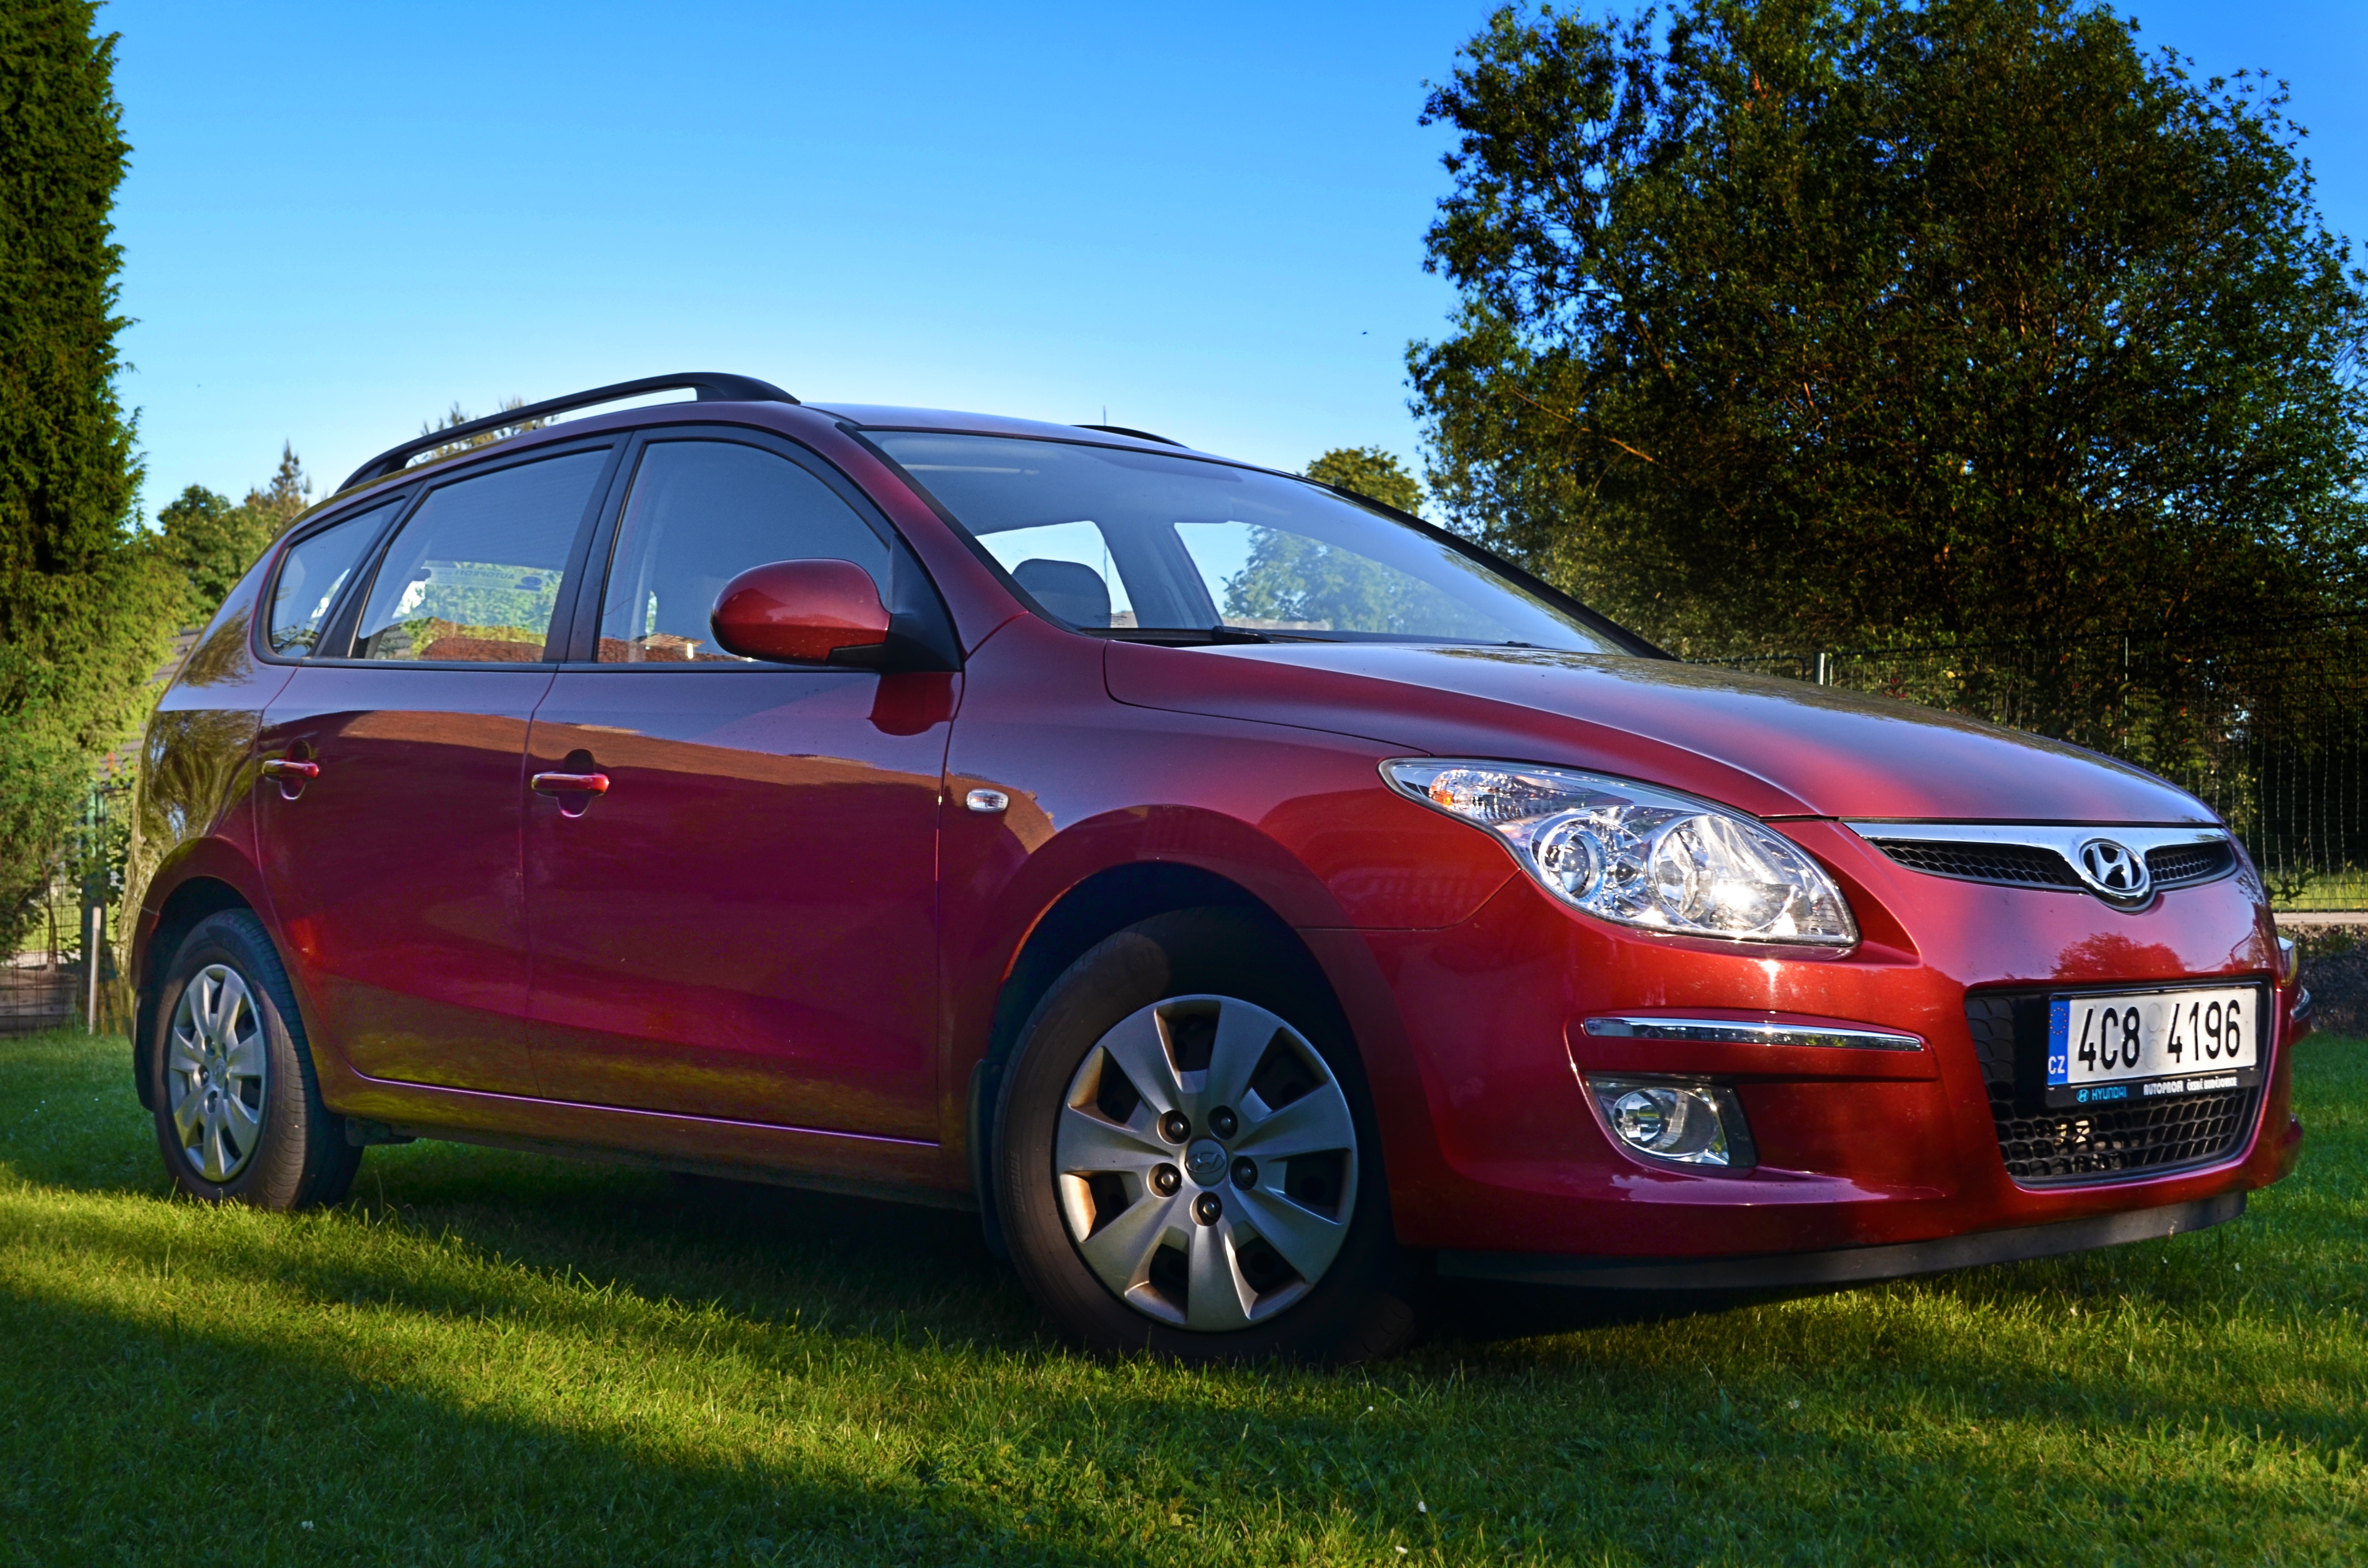
tree, grass, sky, car, red, vehicle, auto, hatchback, sedan, mazda, land vehicle, personal car, automobile make, automotive exterior, family car, mid size car